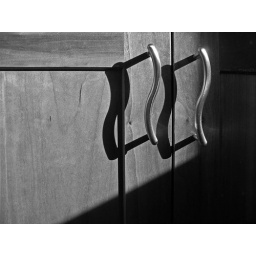
Late afternoon sun and shadows on door pulls in my kitchen